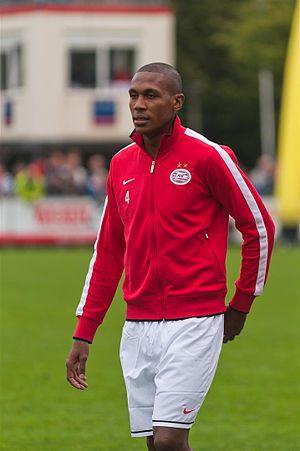
Marcelo Antônio Guedes Filho, appelé le plus souvent Marcelo et né le 20 mai 1987 à São Vicente, est un footballeur brésilien. Il joue au poste de défenseur central à l'Olympique lyonnais.